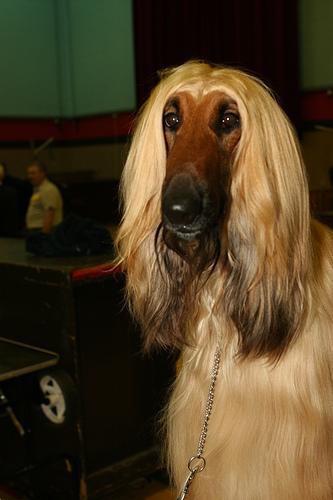
Afghan_hound